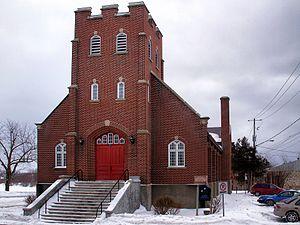
Ormstown, autrefois appelée Durham, est une municipalité québécoise située dans la municipalité régionale de comté du Haut-Saint-Laurent dans la région de la Montérégie. La municipalité actuelle est le résultat de la fusion avec la municipalité de paroisse de Saint-Malachie-d'Ormstown le 26 janvier 2000.